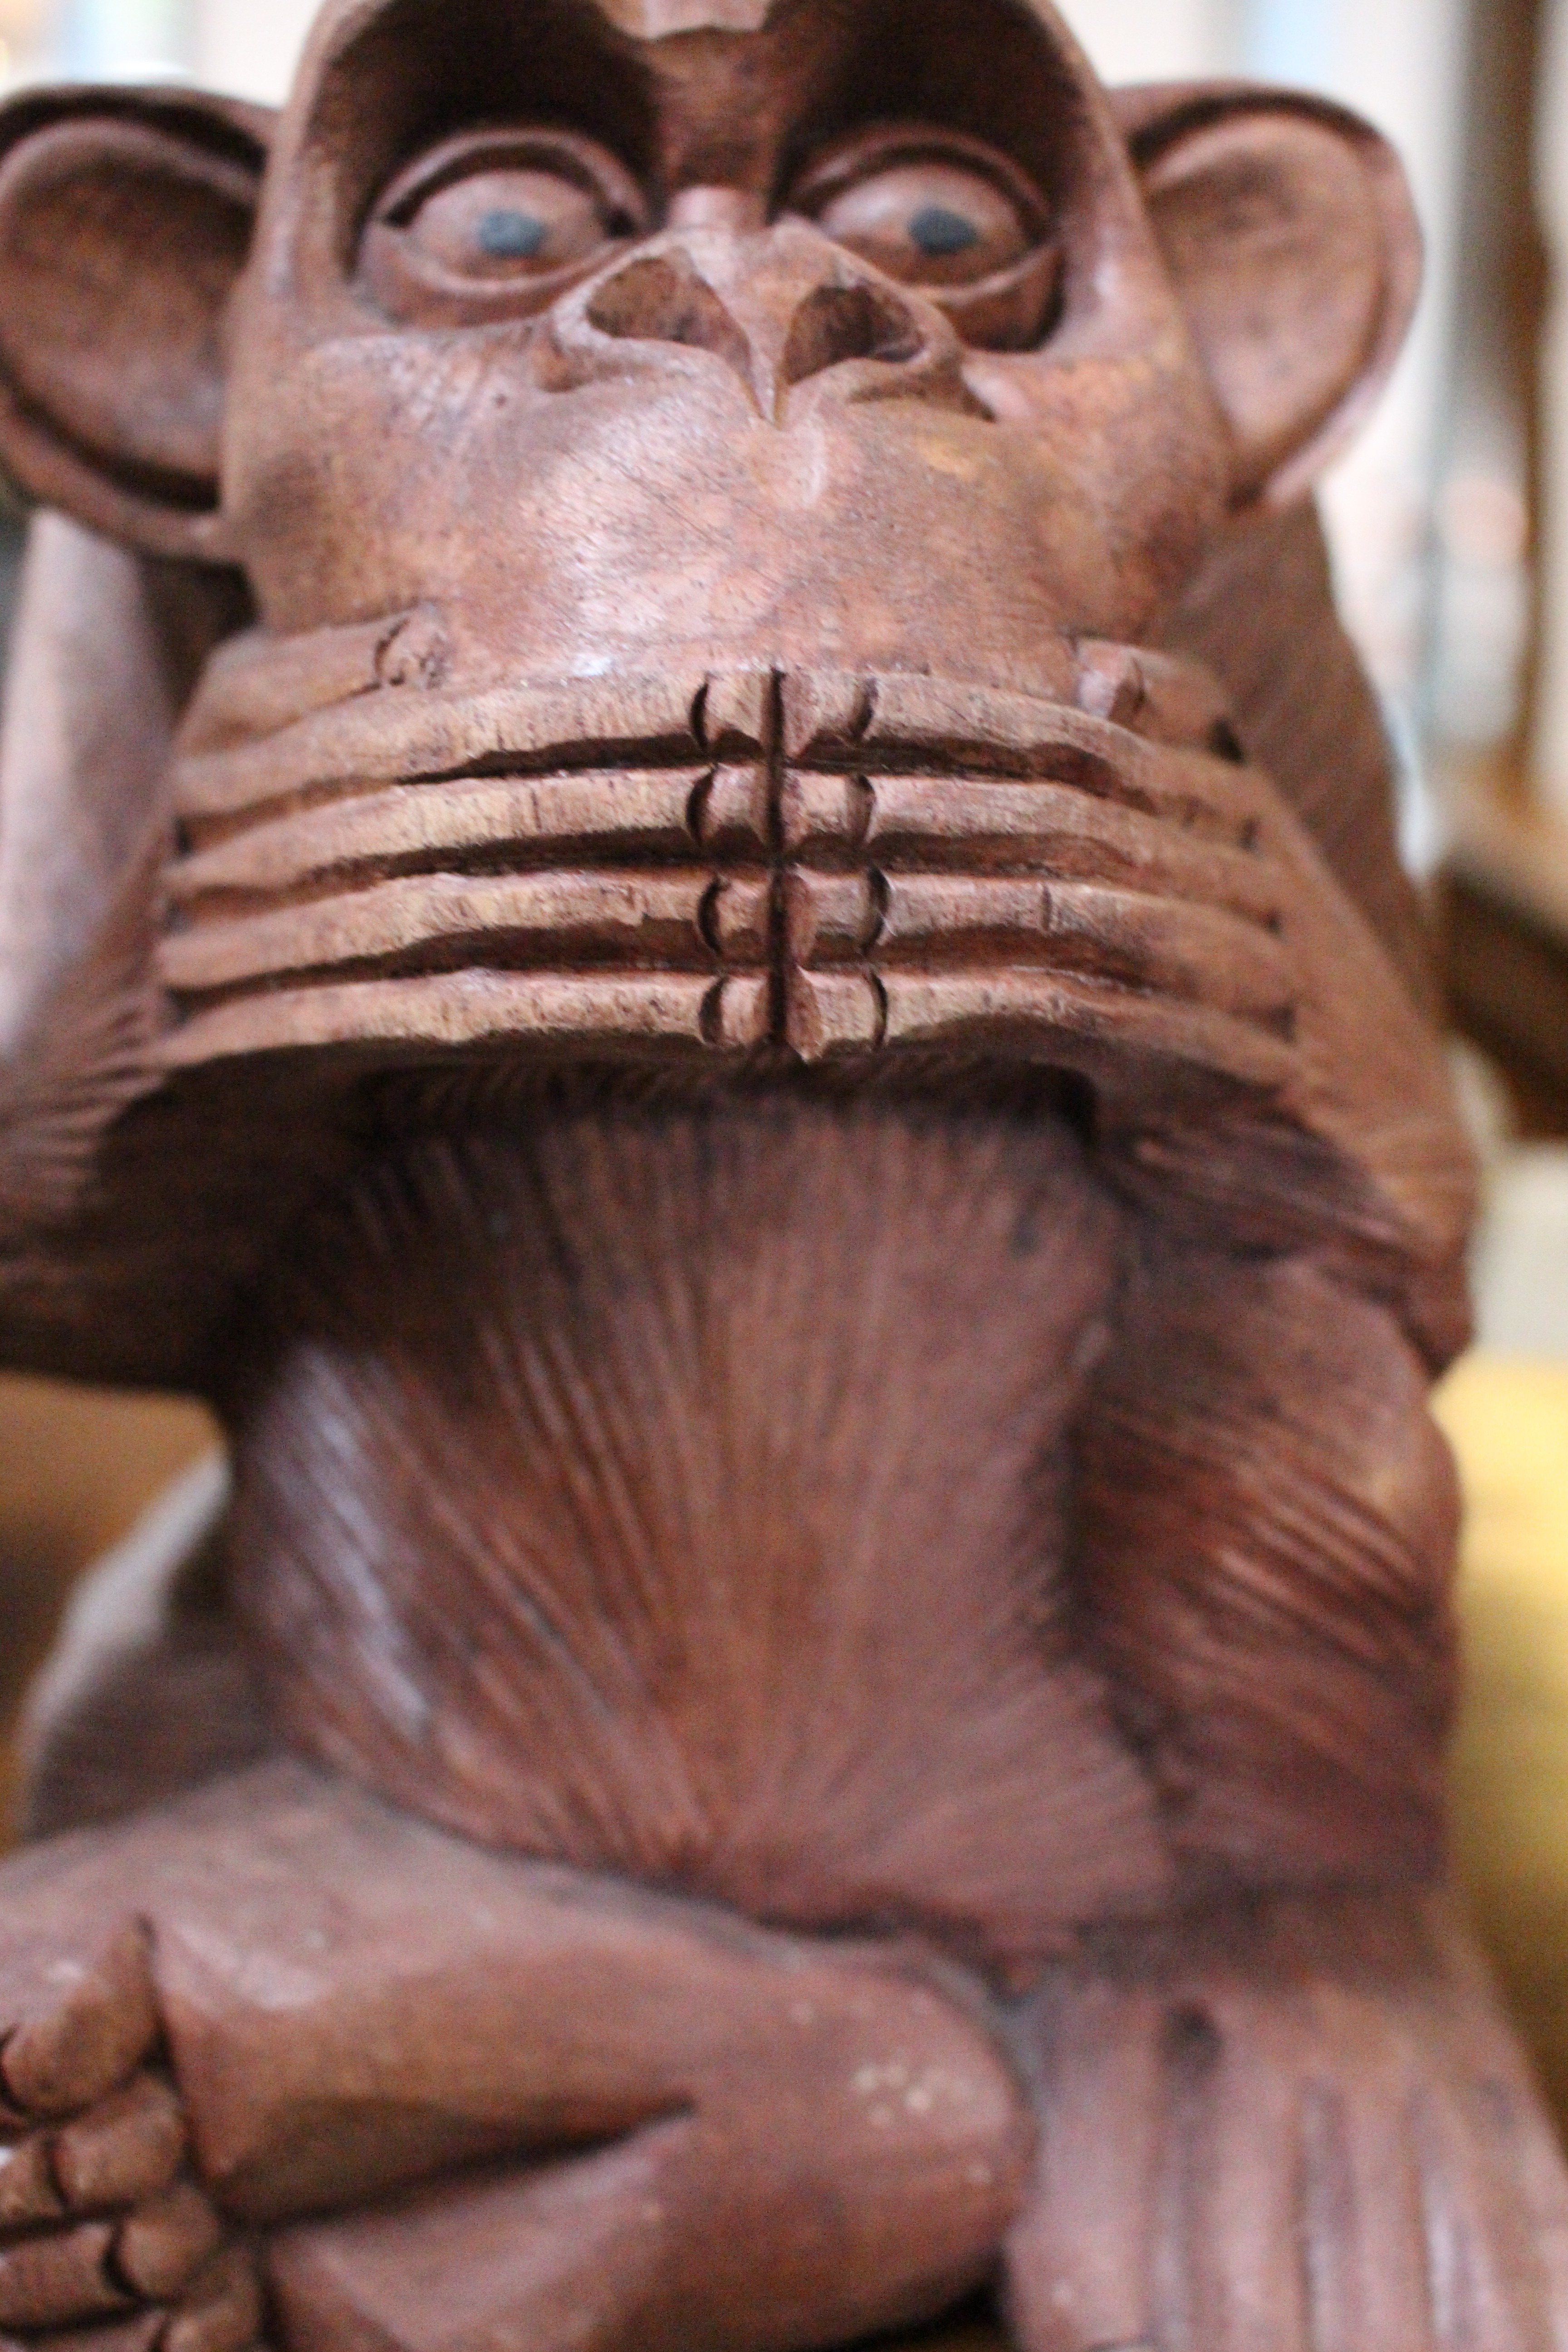
wood, monument, statue, silence, monkey, close up, sculpture, art, temple, head, speech, carving, speaks, speak no evil, speaking, ancient history, moderation, opinions